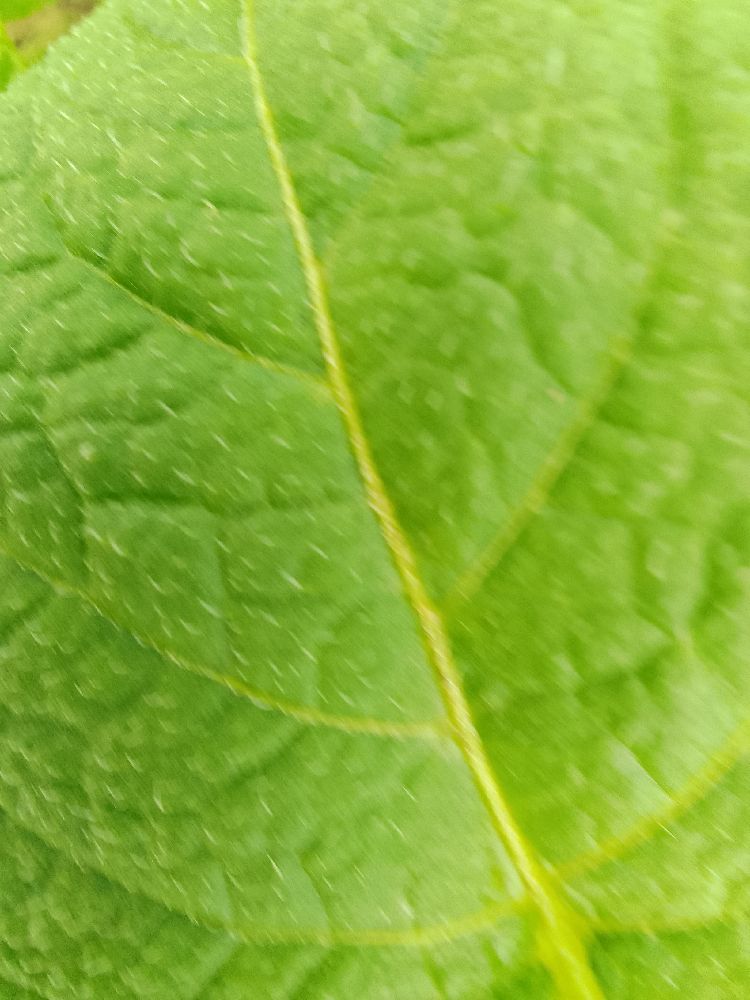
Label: Healthy